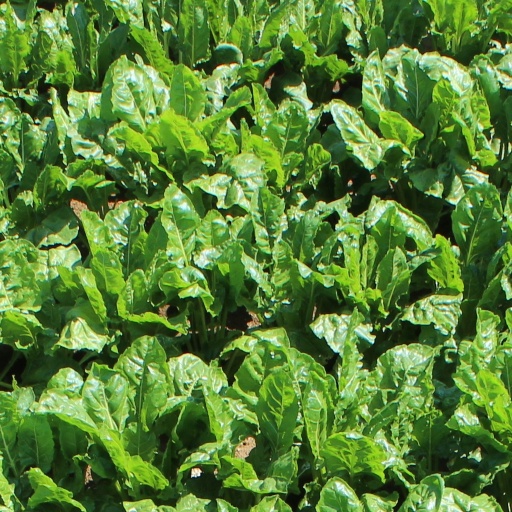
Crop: sugar beet